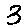
Label: 3